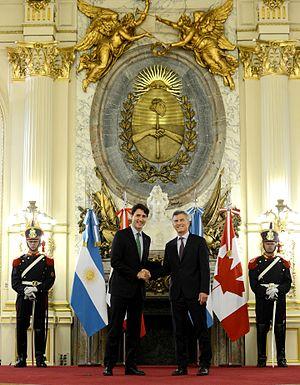
Mauricio Macri, né le 8 février 1959 à Tandil, est un homme d'affaires et homme d'État argentin, président de la Nation argentine de 2015 à 2019.